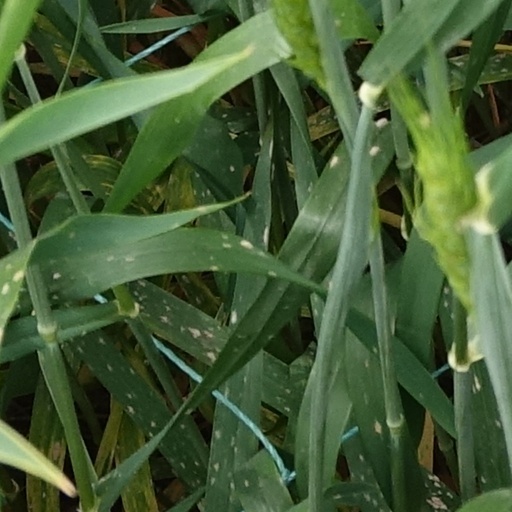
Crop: wheat